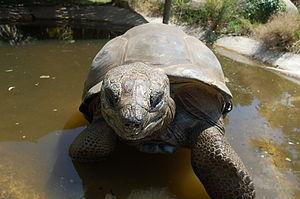
Bouffy, la tortue géante des Seychelles de la Vallée des Tortues
La Vallée des Tortues, créée par Françoise Malirach, située à Sorède dans les Pyrénées-Orientales, est un parc animalier entièrement consacré à cet animal. Elle présente plus de 500 tortues, d'une trentaine d'espèces différentes sur un terrain de deux hectares.